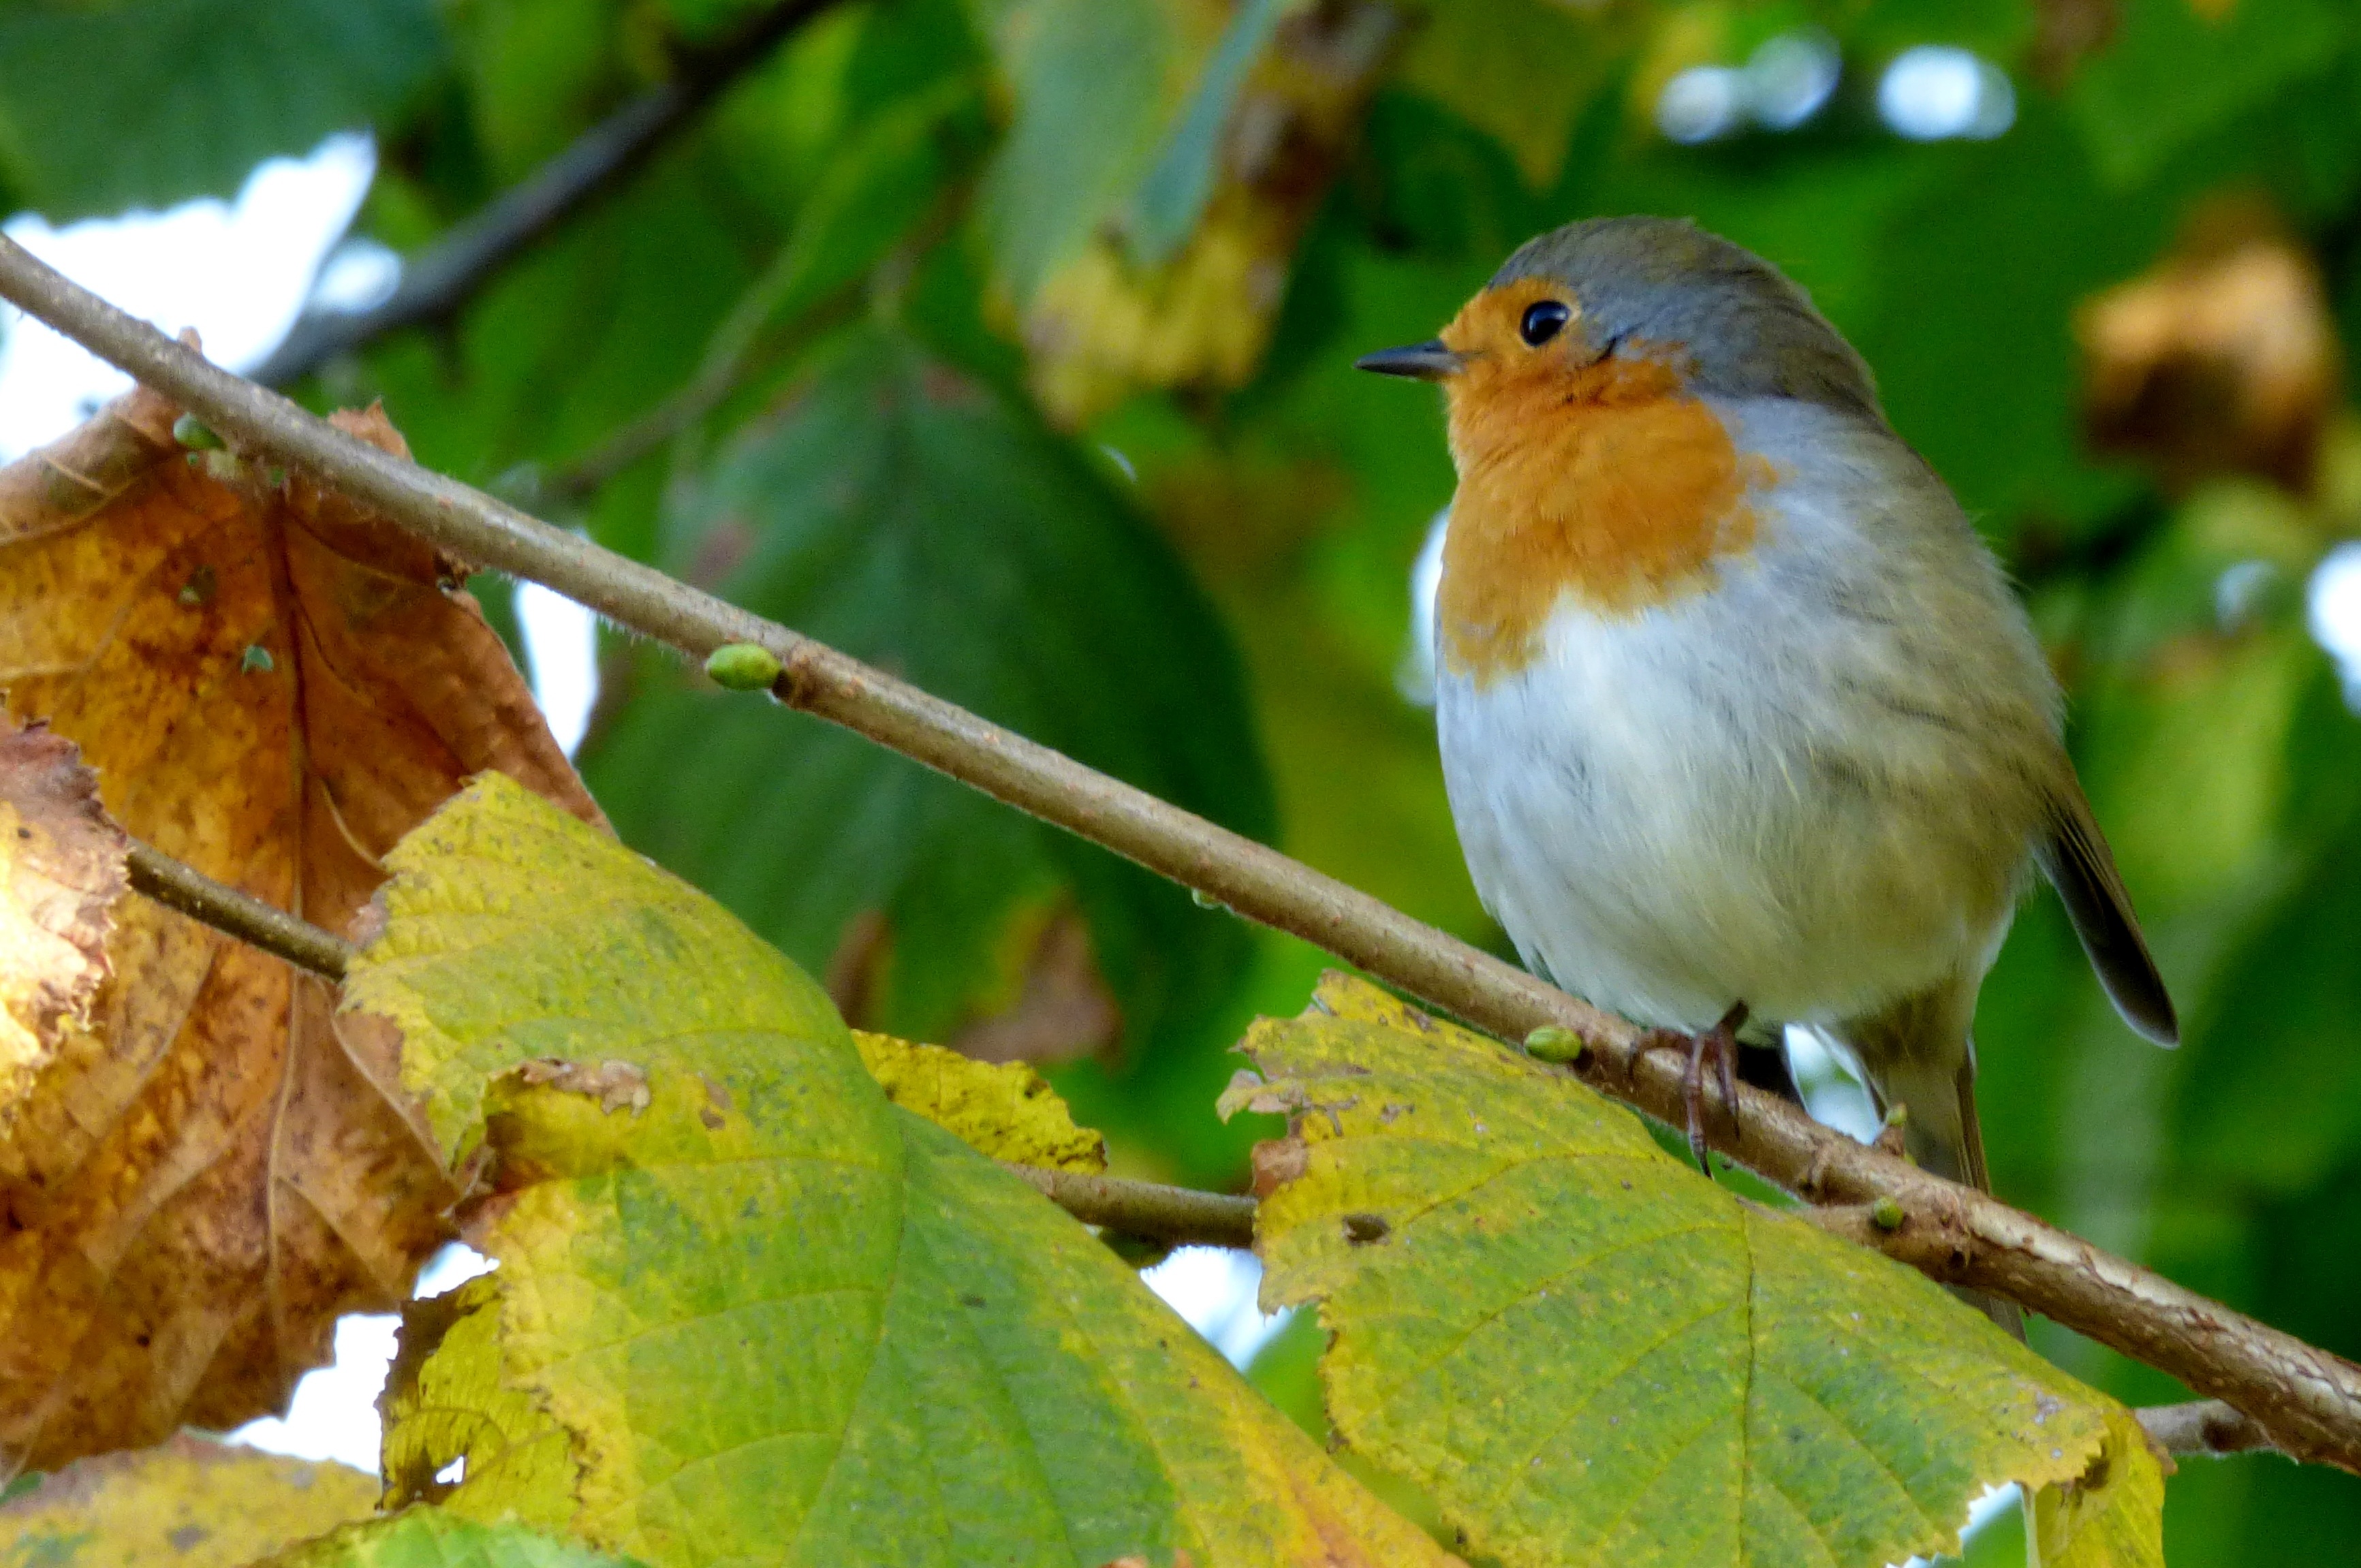
tree, nature, branch, bird, leaf, wildlife, green, red, beak, autumn, garden, robin, fauna, birds, feathers, vertebrate, finch, old world flycatcher, perching bird, emberizidae, nightingale, european robin